Anthony Bridgman

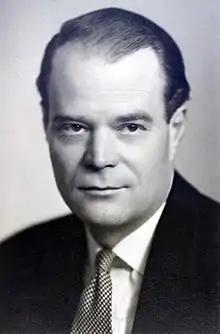
Anthony Bridgman in 1949

Squadron Leader Anthony Orlando ‘Oscar’ Bridgman, DFC (4 June 1915 – 14 January 2006) was a bomber pilot of the Royal Air Force during the Second World War. He was awarded the Distinguished Flying Cross in 1940, and, during internment as a prisoner of war at Stalag Luft III, was a contributor in The Wooden Horse escape.